Fashion

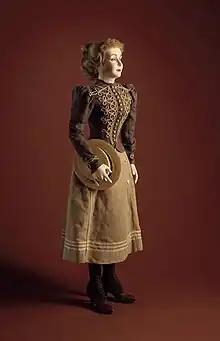
Woman's Bicycling Ensemble, 1898, LACMA

The French word , meaning "fashion", dates as far back as 1482, while the English word denoting something "in style" dates only to the 16th century. Other words exist related to concepts of style and appeal that precede "mode". In the 12th and 13th century Old French the concept of elegance begins to appear in the context of aristocratic preferences to enhance beauty and display refinement, and , the idea of making oneself more attractive to others by style or artifice in grooming and dress, appears in a 13th-century poem by Guillaume de Lorris advising men that "handsome clothes and handsome accessories improve a man a great deal".